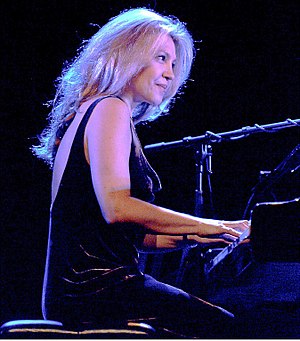
Eliane Elias
Eliane Elias er en brasiliansk pianist, sanger, komponist og arrangør.